Judo in Canada

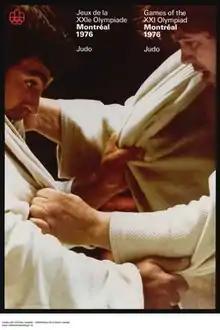
Poster advertising judo at the 1976 Olympics in Montreal

The number or judo clubs in Canada increased significantly during the 1950s and 60s, especially in Ontario and Quebec in large part due to the efforts of Frank Hatashita and Raymond Damblant, who both played a role similar to Shigetaka Sasaki in the pre-war period. Hatashita, who first learned judo in British Columbia and later trained with Sasaki and Kamino at Tashme internment camp, moved to Toronto and turned judo into his full-time business after the war, making him the first professional judoka in Canada. Nicknamed "Canada's Mr. Judo", he promoted judo outside of the Japanese Canadian community by putting on public demonstrations and clinics, writing articles for newspapers, publishing the monthly "Judo News Bulletin" (which was renamed "Canadian Judo News", then "Judo World"), and even appeared in a 1955 episode of the CBC television show "Tabloid" meant to introduce Japanese culture to Canadians. Hatashita also played a major organizational role, sponsoring close to 100 judo clubs across Ontario, and serving as President of the CKBBA and Pan American Judo Union and Vice President of the International Judo Federation.